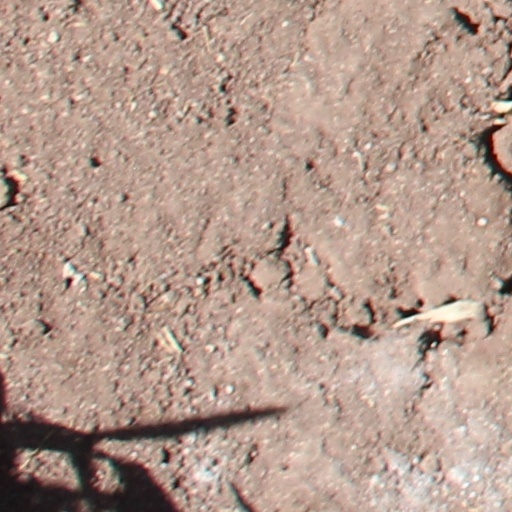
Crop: wheat